Saint Veep

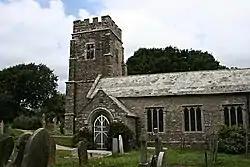
St Veep Parish Church, originally dedicated to Saint Veep

In records Veep appears inconsistently as male or female; the "unusual degree of confusion about the saint's gender suggests that, by the later middle ages, the name was largely that of a place-name rather than a saint with an active cult." as may be the reason for the change in dedication to the parish church of St Veep.